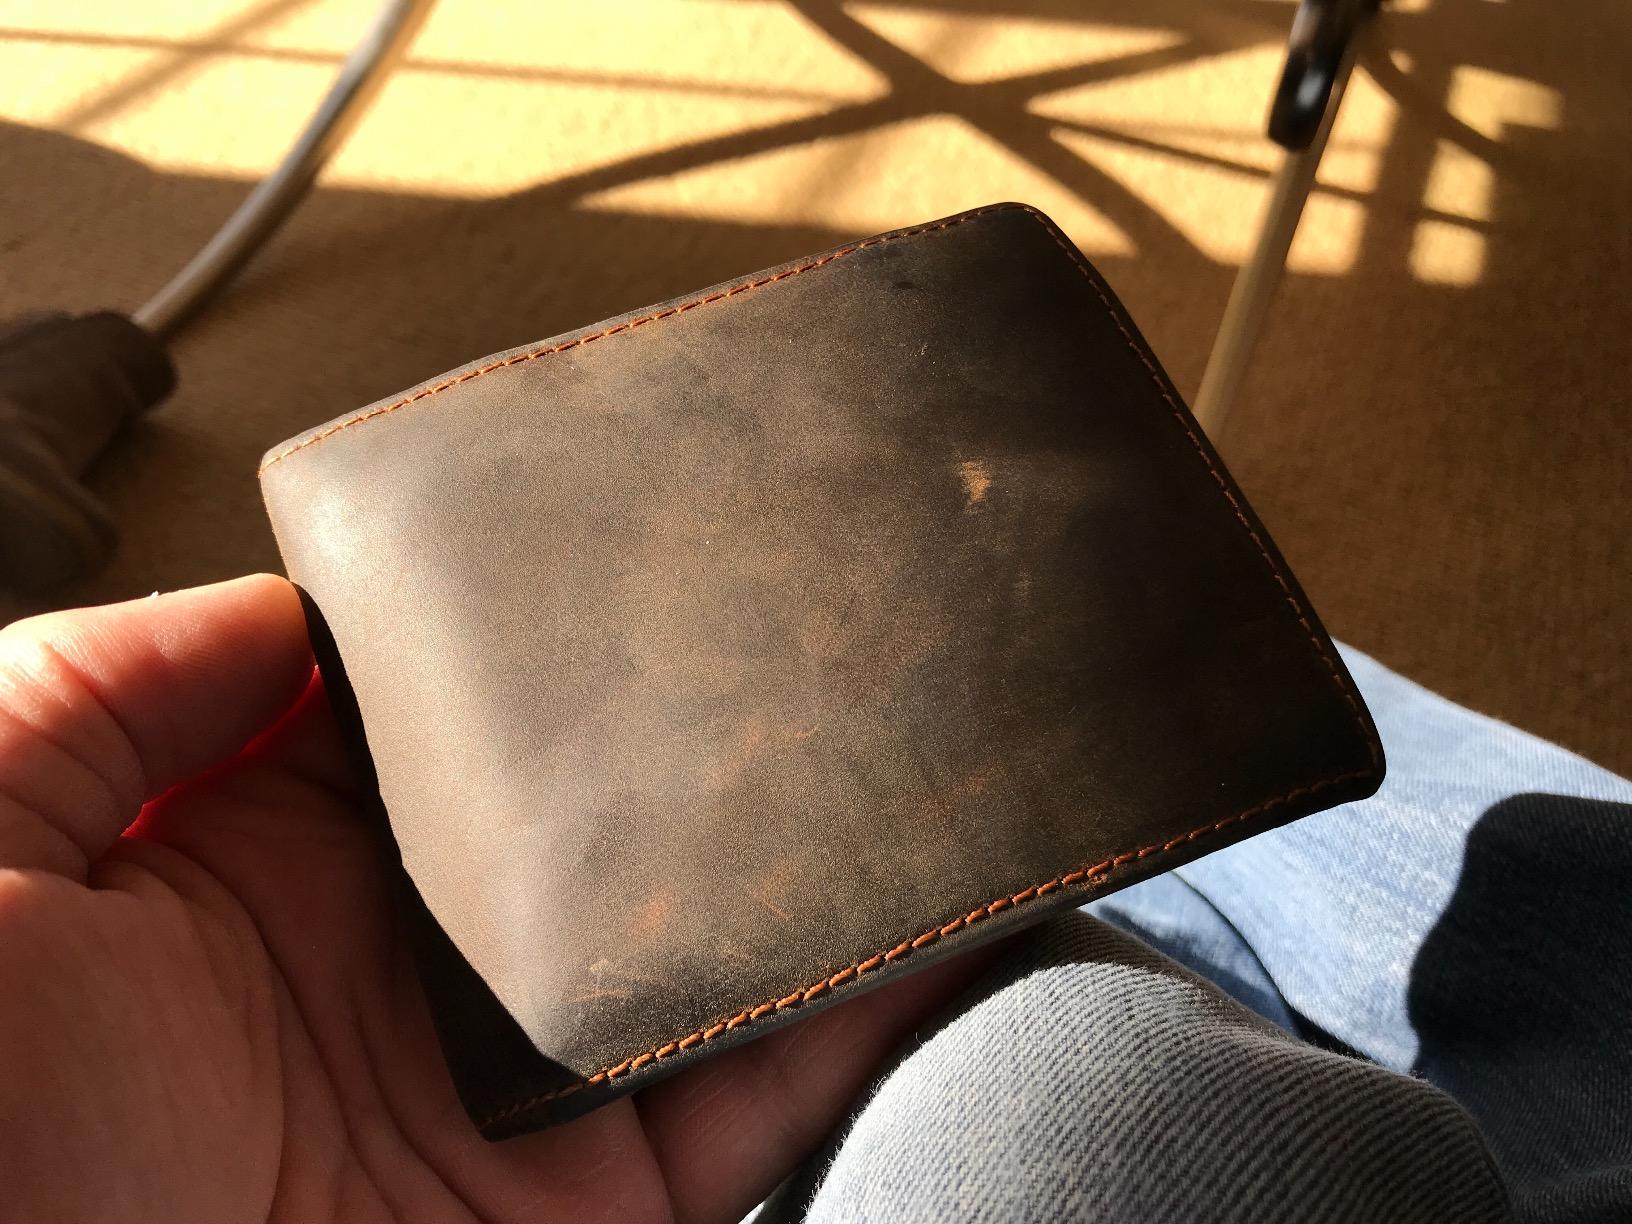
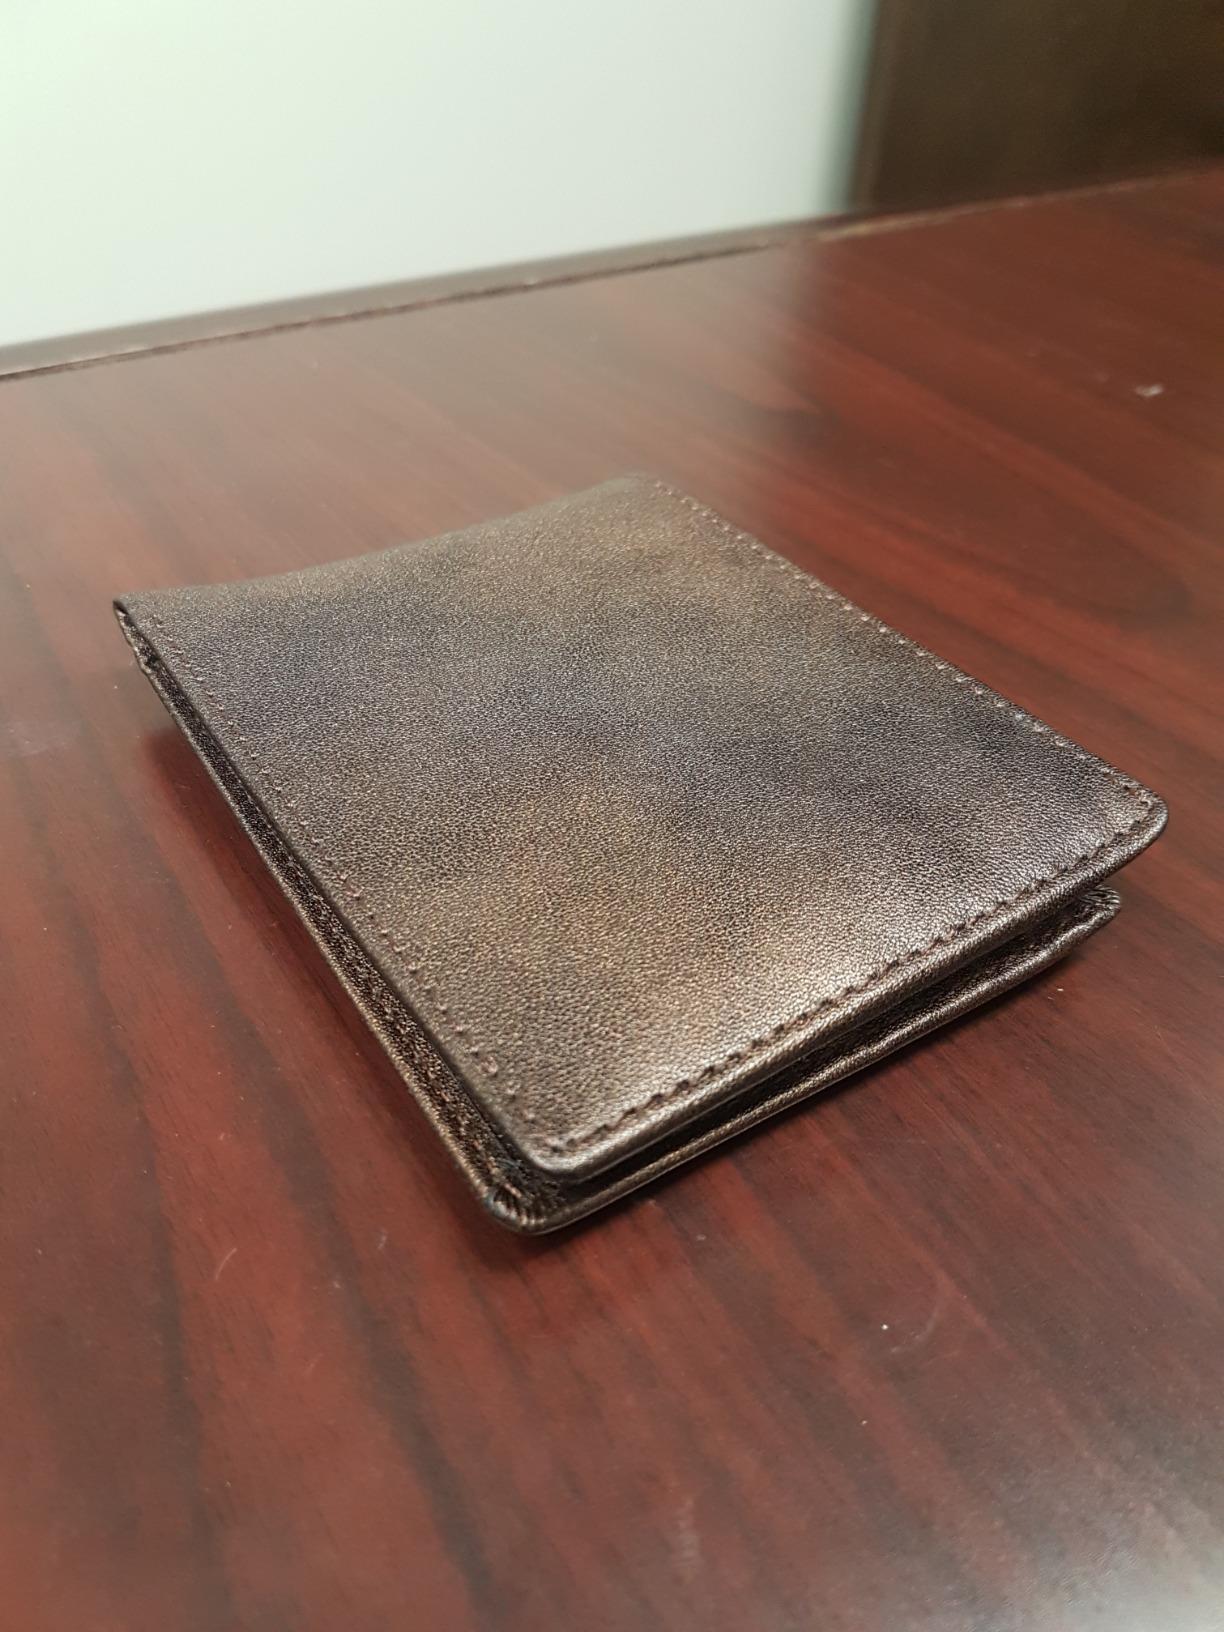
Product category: accessories_wallet
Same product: no